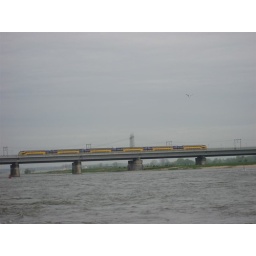
The InterCity train to Amsterdam is leaving Nijmegen via the bridge over the river Waal.